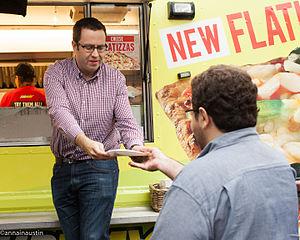
"Jared Scott Fogle, aussi appelé ""l'homme Subway"", est né le 23 août 1977. Il fut le porte-parole de la célèbre chaîne de restauration américaine Subway de 2000 à 2015. Il a affirmé avoir perdu plus de 90 kg rien qu'en mangeant des Sandwichs Subway.